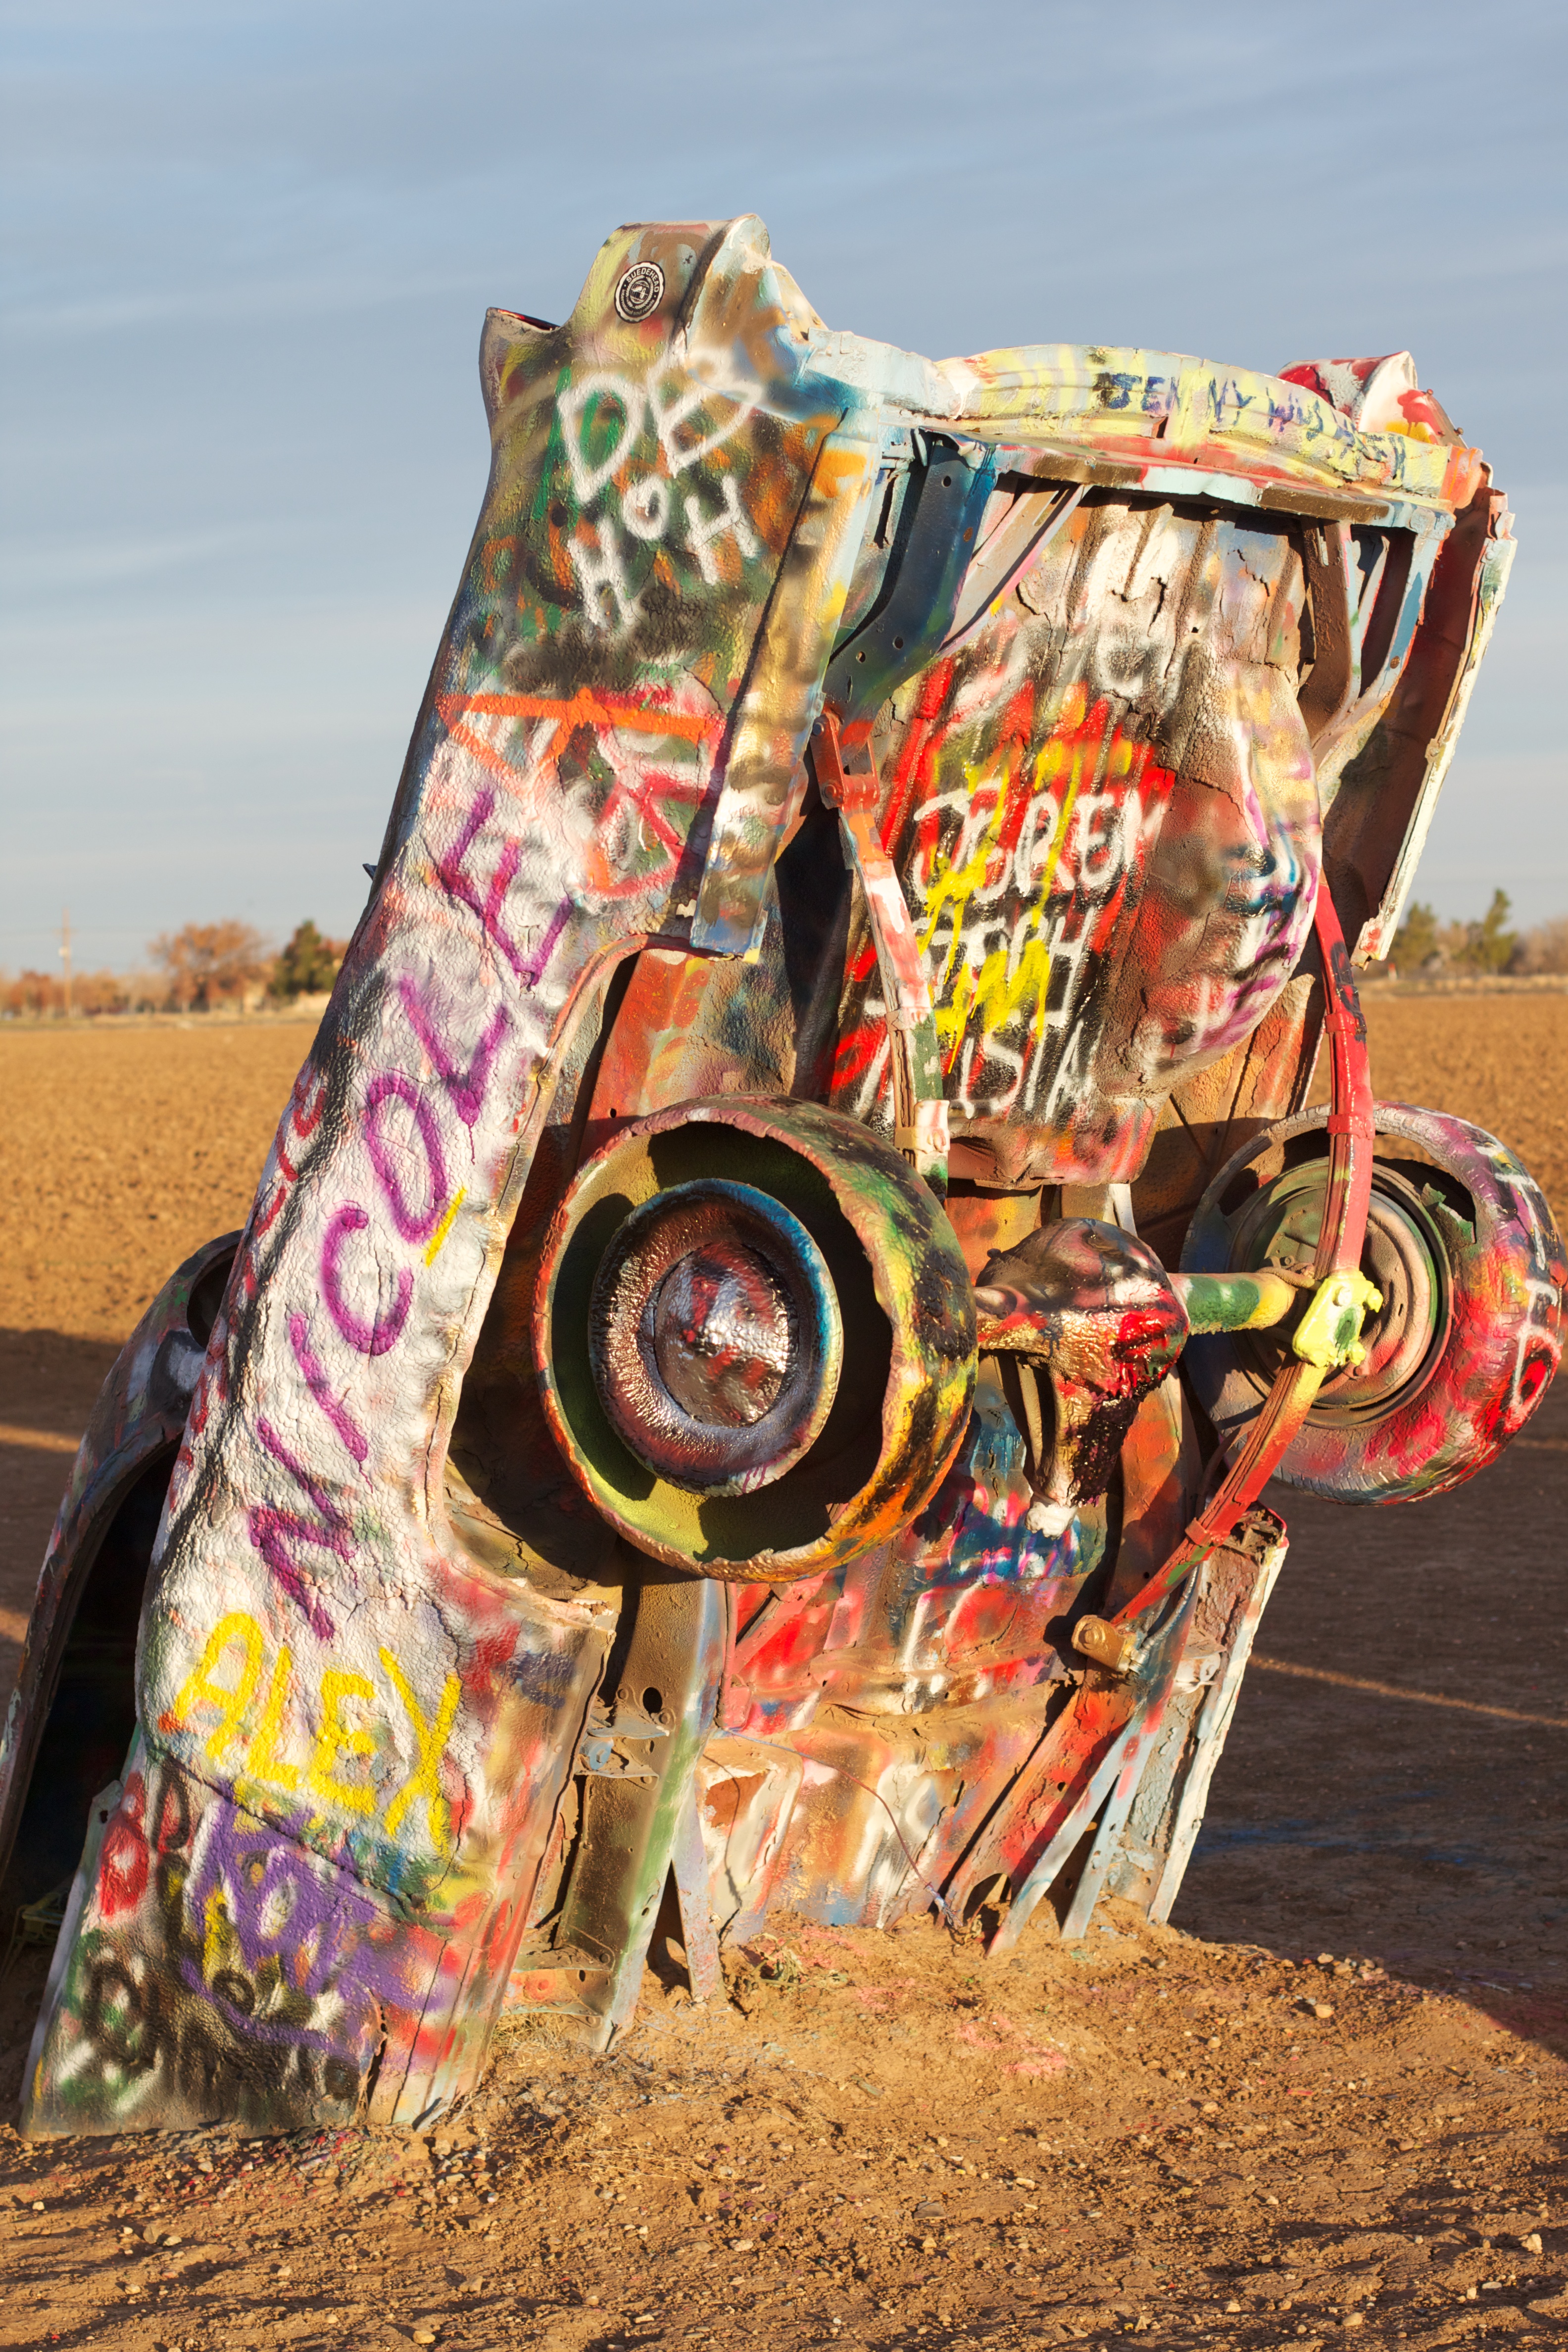
vehicle, motocross, soil, agriculture, racing, odyssey, cadillacranch, motorcycle racing, off roading